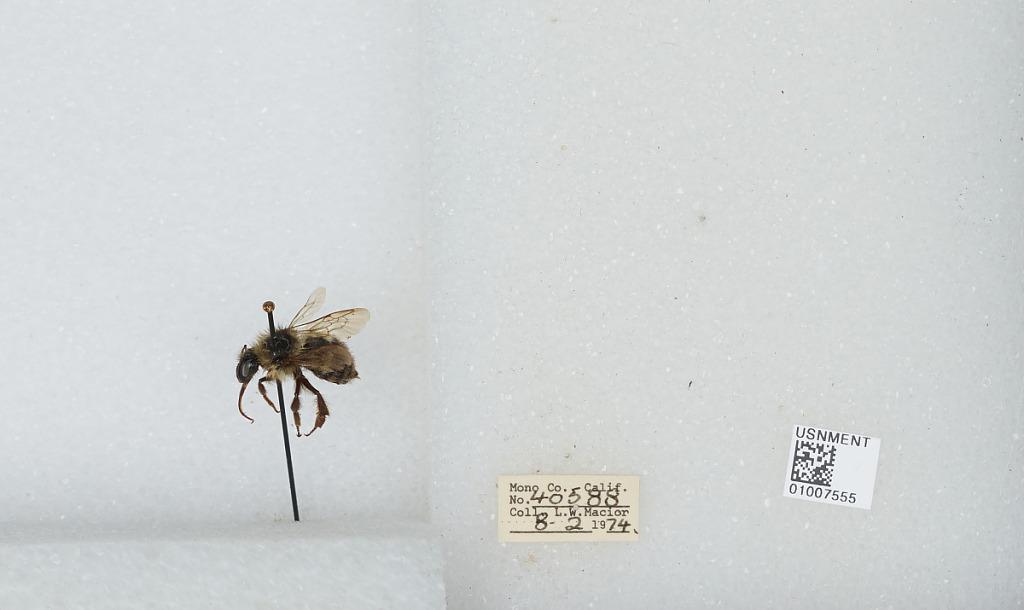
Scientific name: Bombus (Pyrobombus) flavifrons Cresson
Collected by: L. Macior
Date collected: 1974-8-2
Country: United States
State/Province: California
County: Mono
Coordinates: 37.92, -118.87